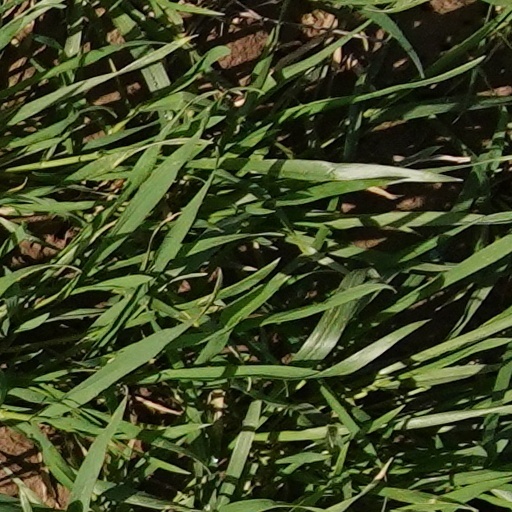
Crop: wheat